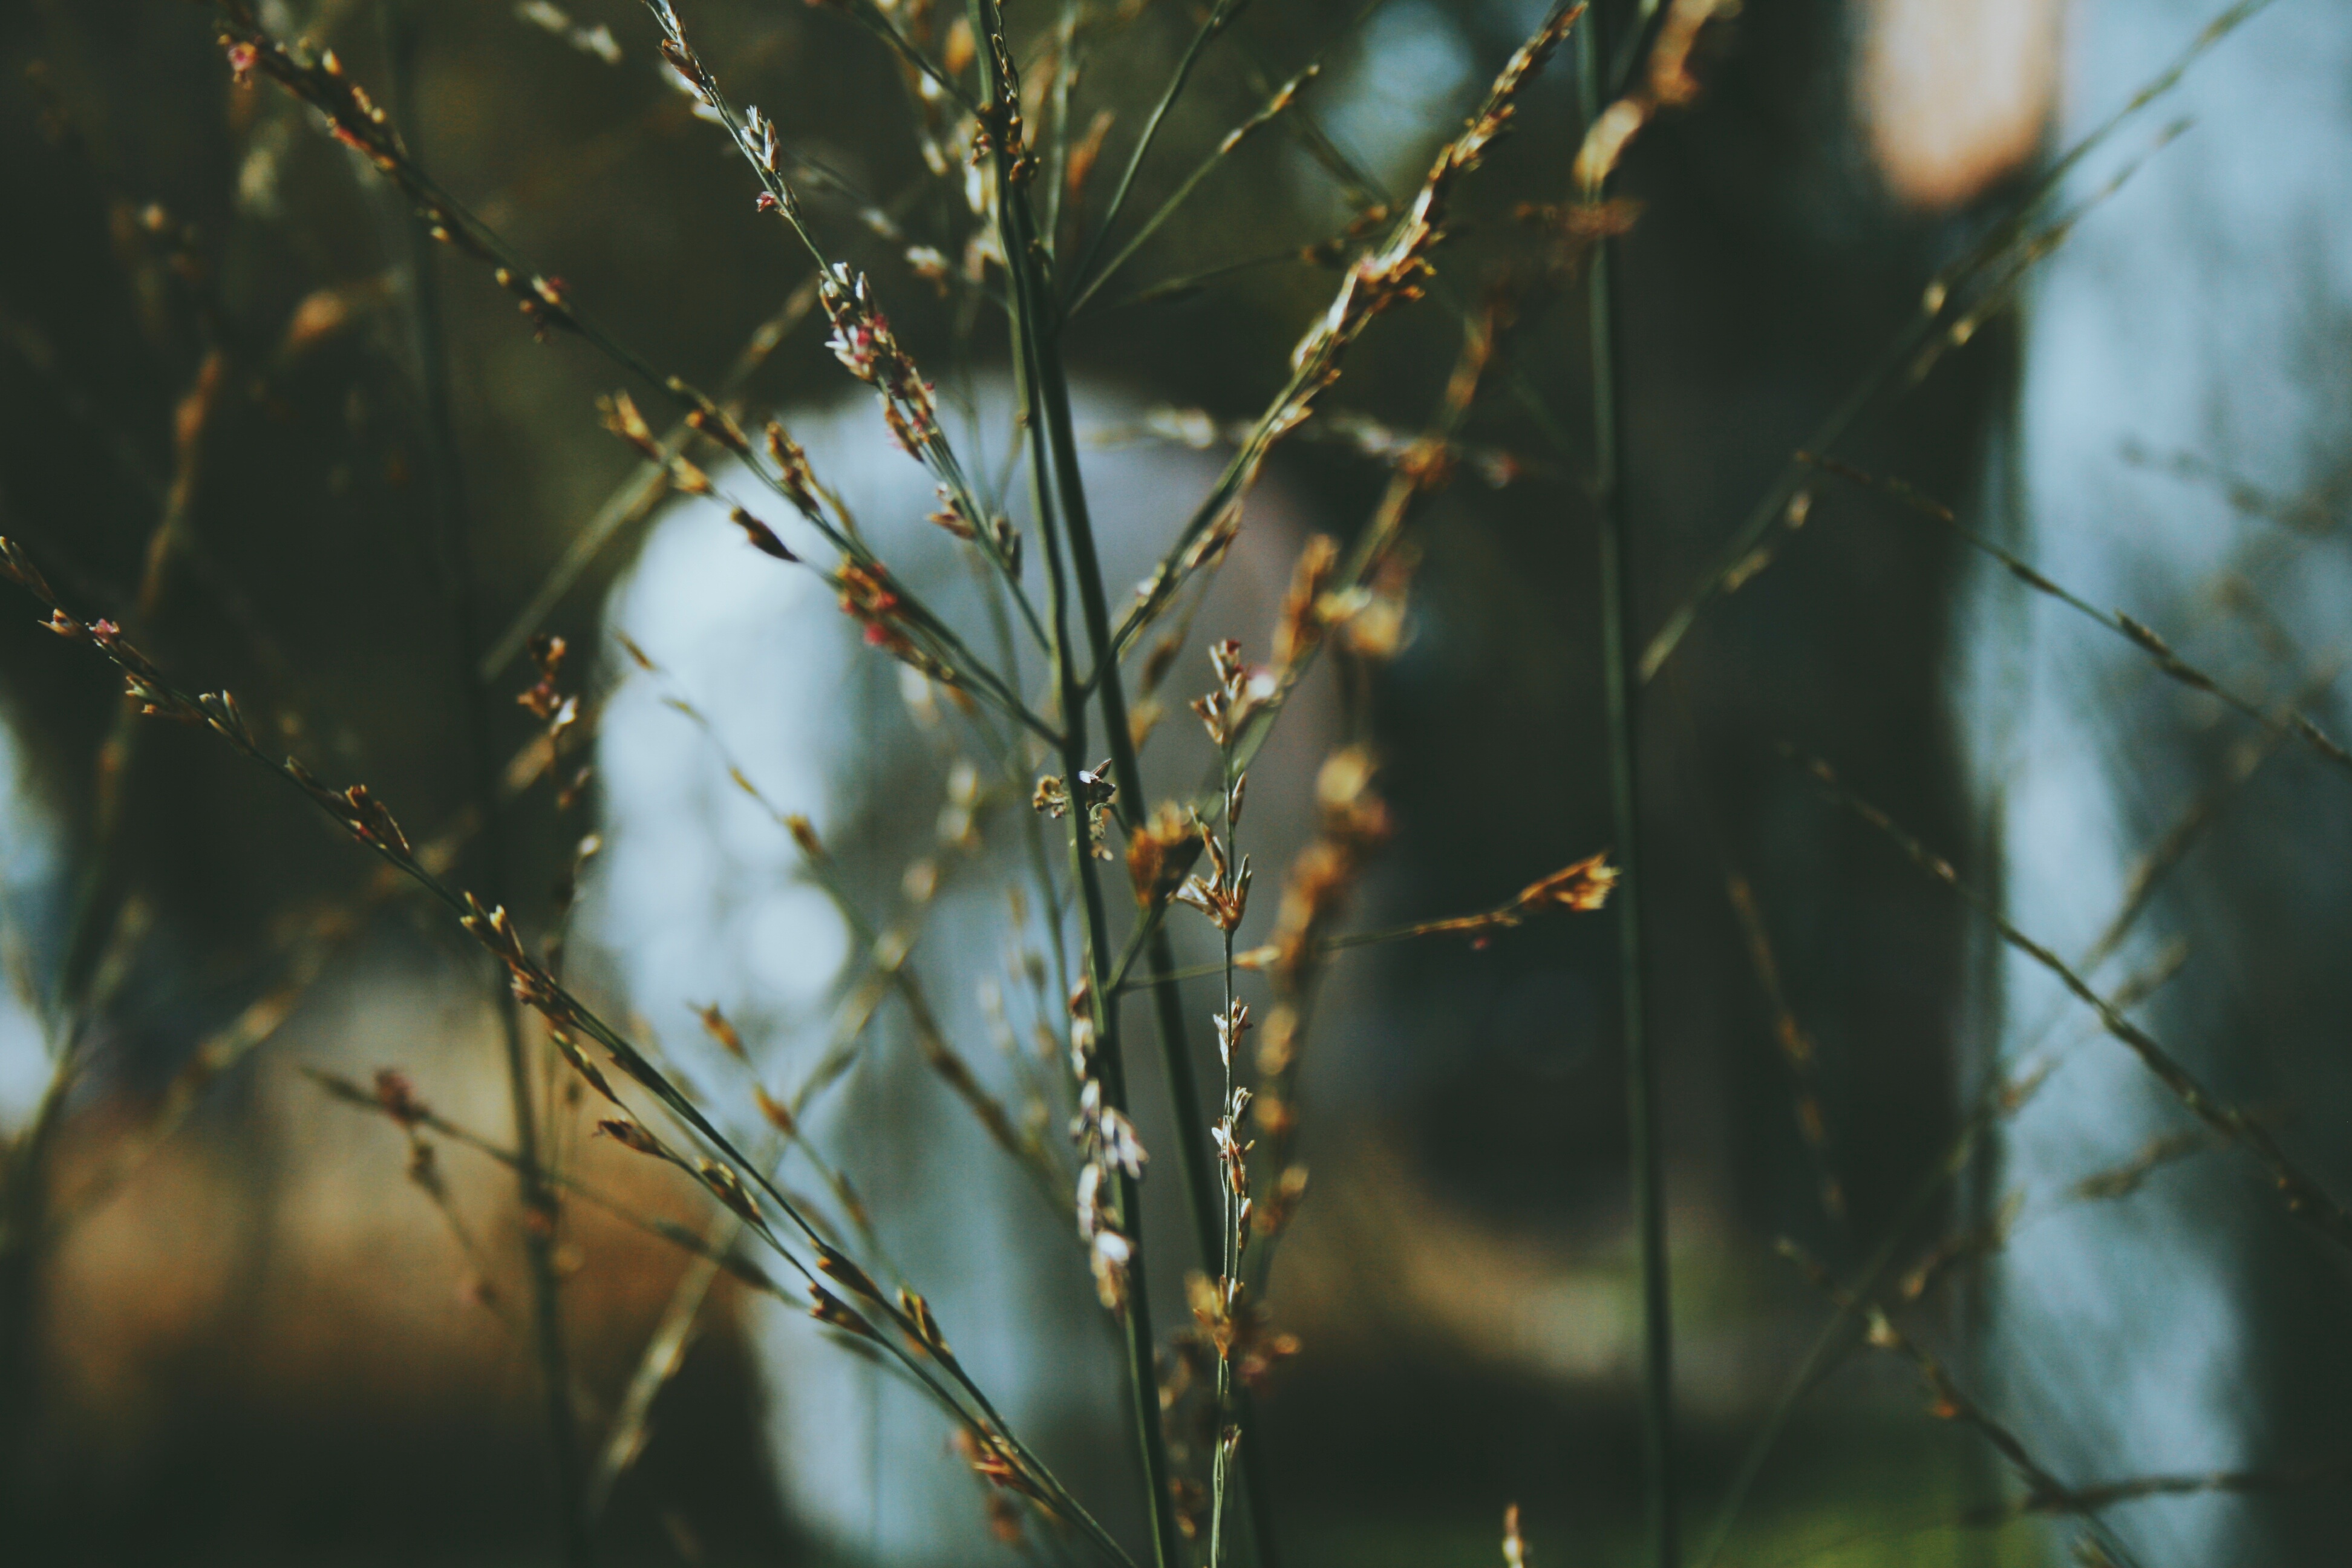
tree, nature, forest, grass, branch, winter, light, plant, sunlight, morning, leaf, flower, frost, green, reflection, autumn, season, twig, freezing, macro photography, atmospheric phenomenon, plant stem, woody plant, thorns spines and prickles